Modenas

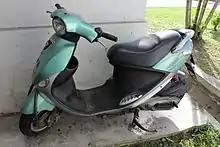
A Modenas Ceria scooter

Modenas Ceria scooter was launched together with the Elit model. Also based on a PGO (the BuBu 100), this more retro-styled scooter uses a smaller 101 cc engine, making Ceria the scooter with the smallest displacement ever produced by Modenas.